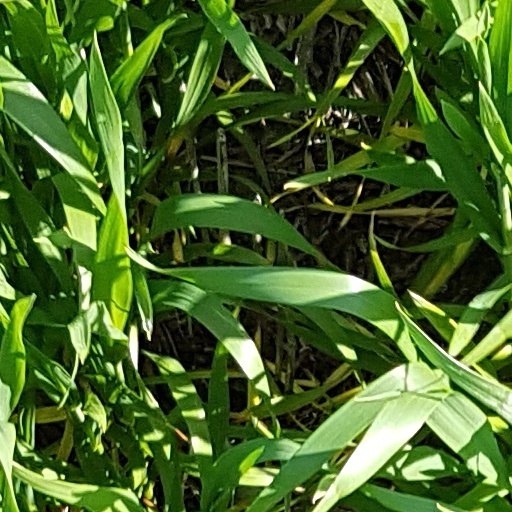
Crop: wheat